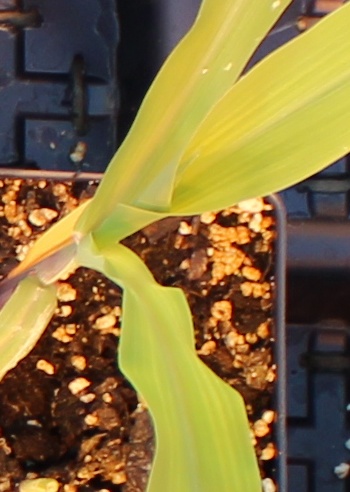
Label: Corn